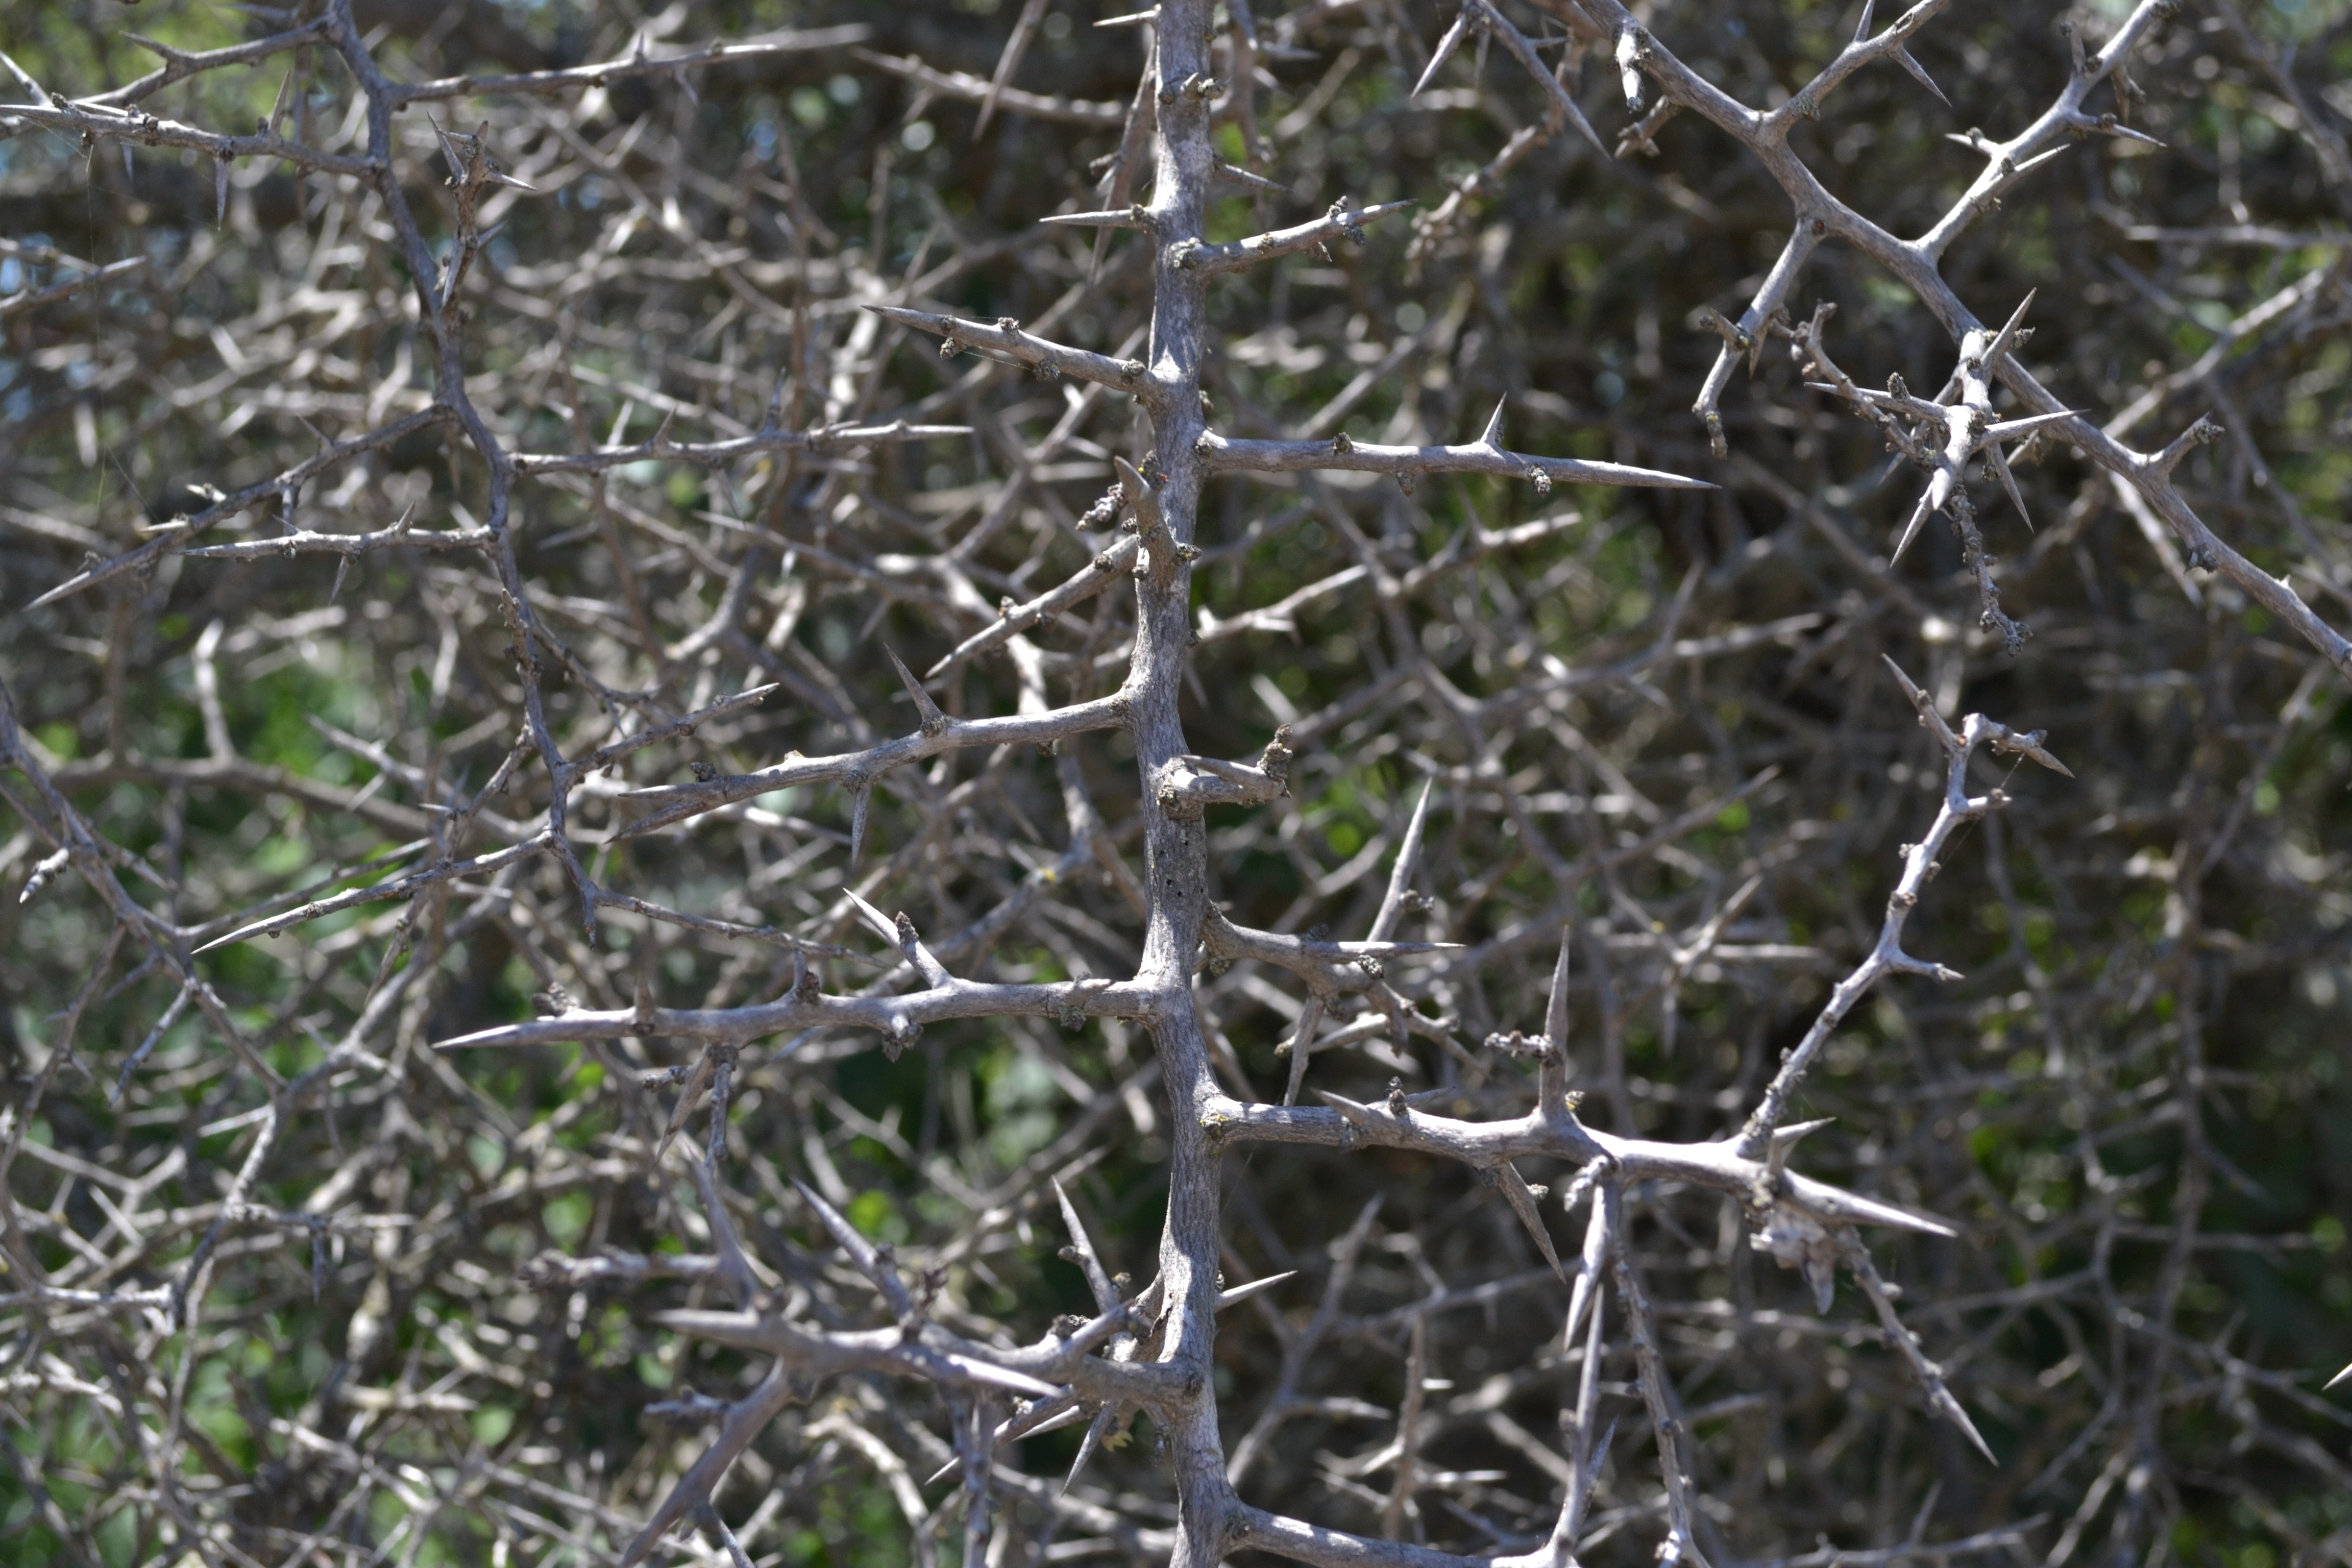
tree, branch, plant, texture, twig, spider web, branches, thorns, thorny, blackthorn